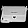
Label: Bag